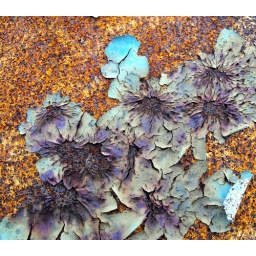
A rusty door of a burnt-out building in the middle of a field was surprisingly photogenic.